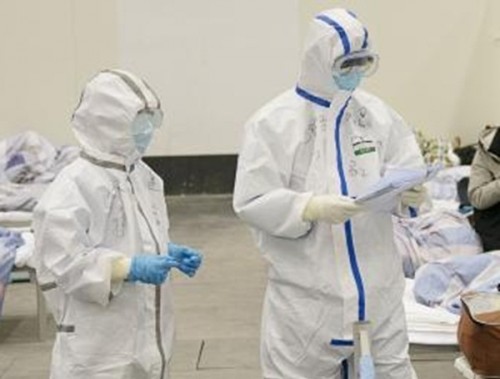
Objects detected:
Goggles
Mask
Goggles
Mask
Gloves
Gloves
Gloves
Gloves
Coverall
Coverall